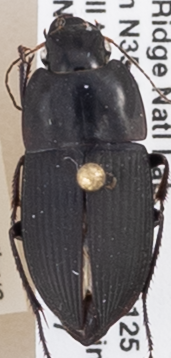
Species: Anisodactylus merula
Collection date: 2018-06-07
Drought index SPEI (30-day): -0.556
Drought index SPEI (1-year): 0.38
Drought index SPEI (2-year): -0.32